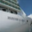
Label: ship